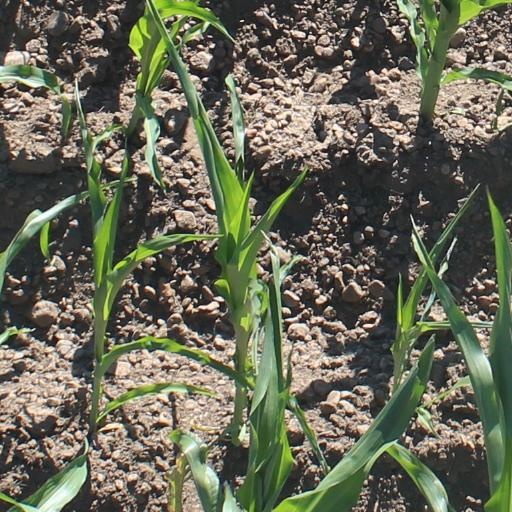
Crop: maize; corn